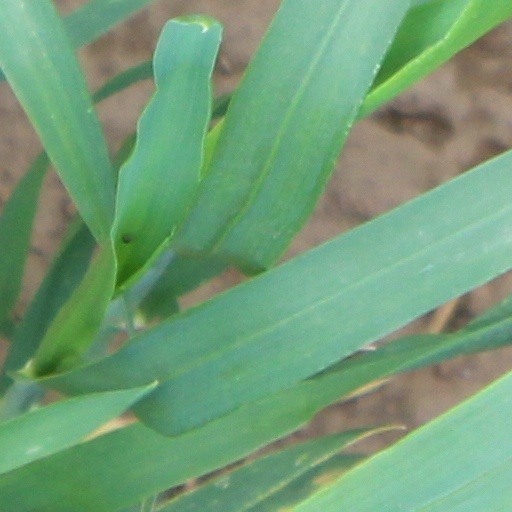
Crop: wheat